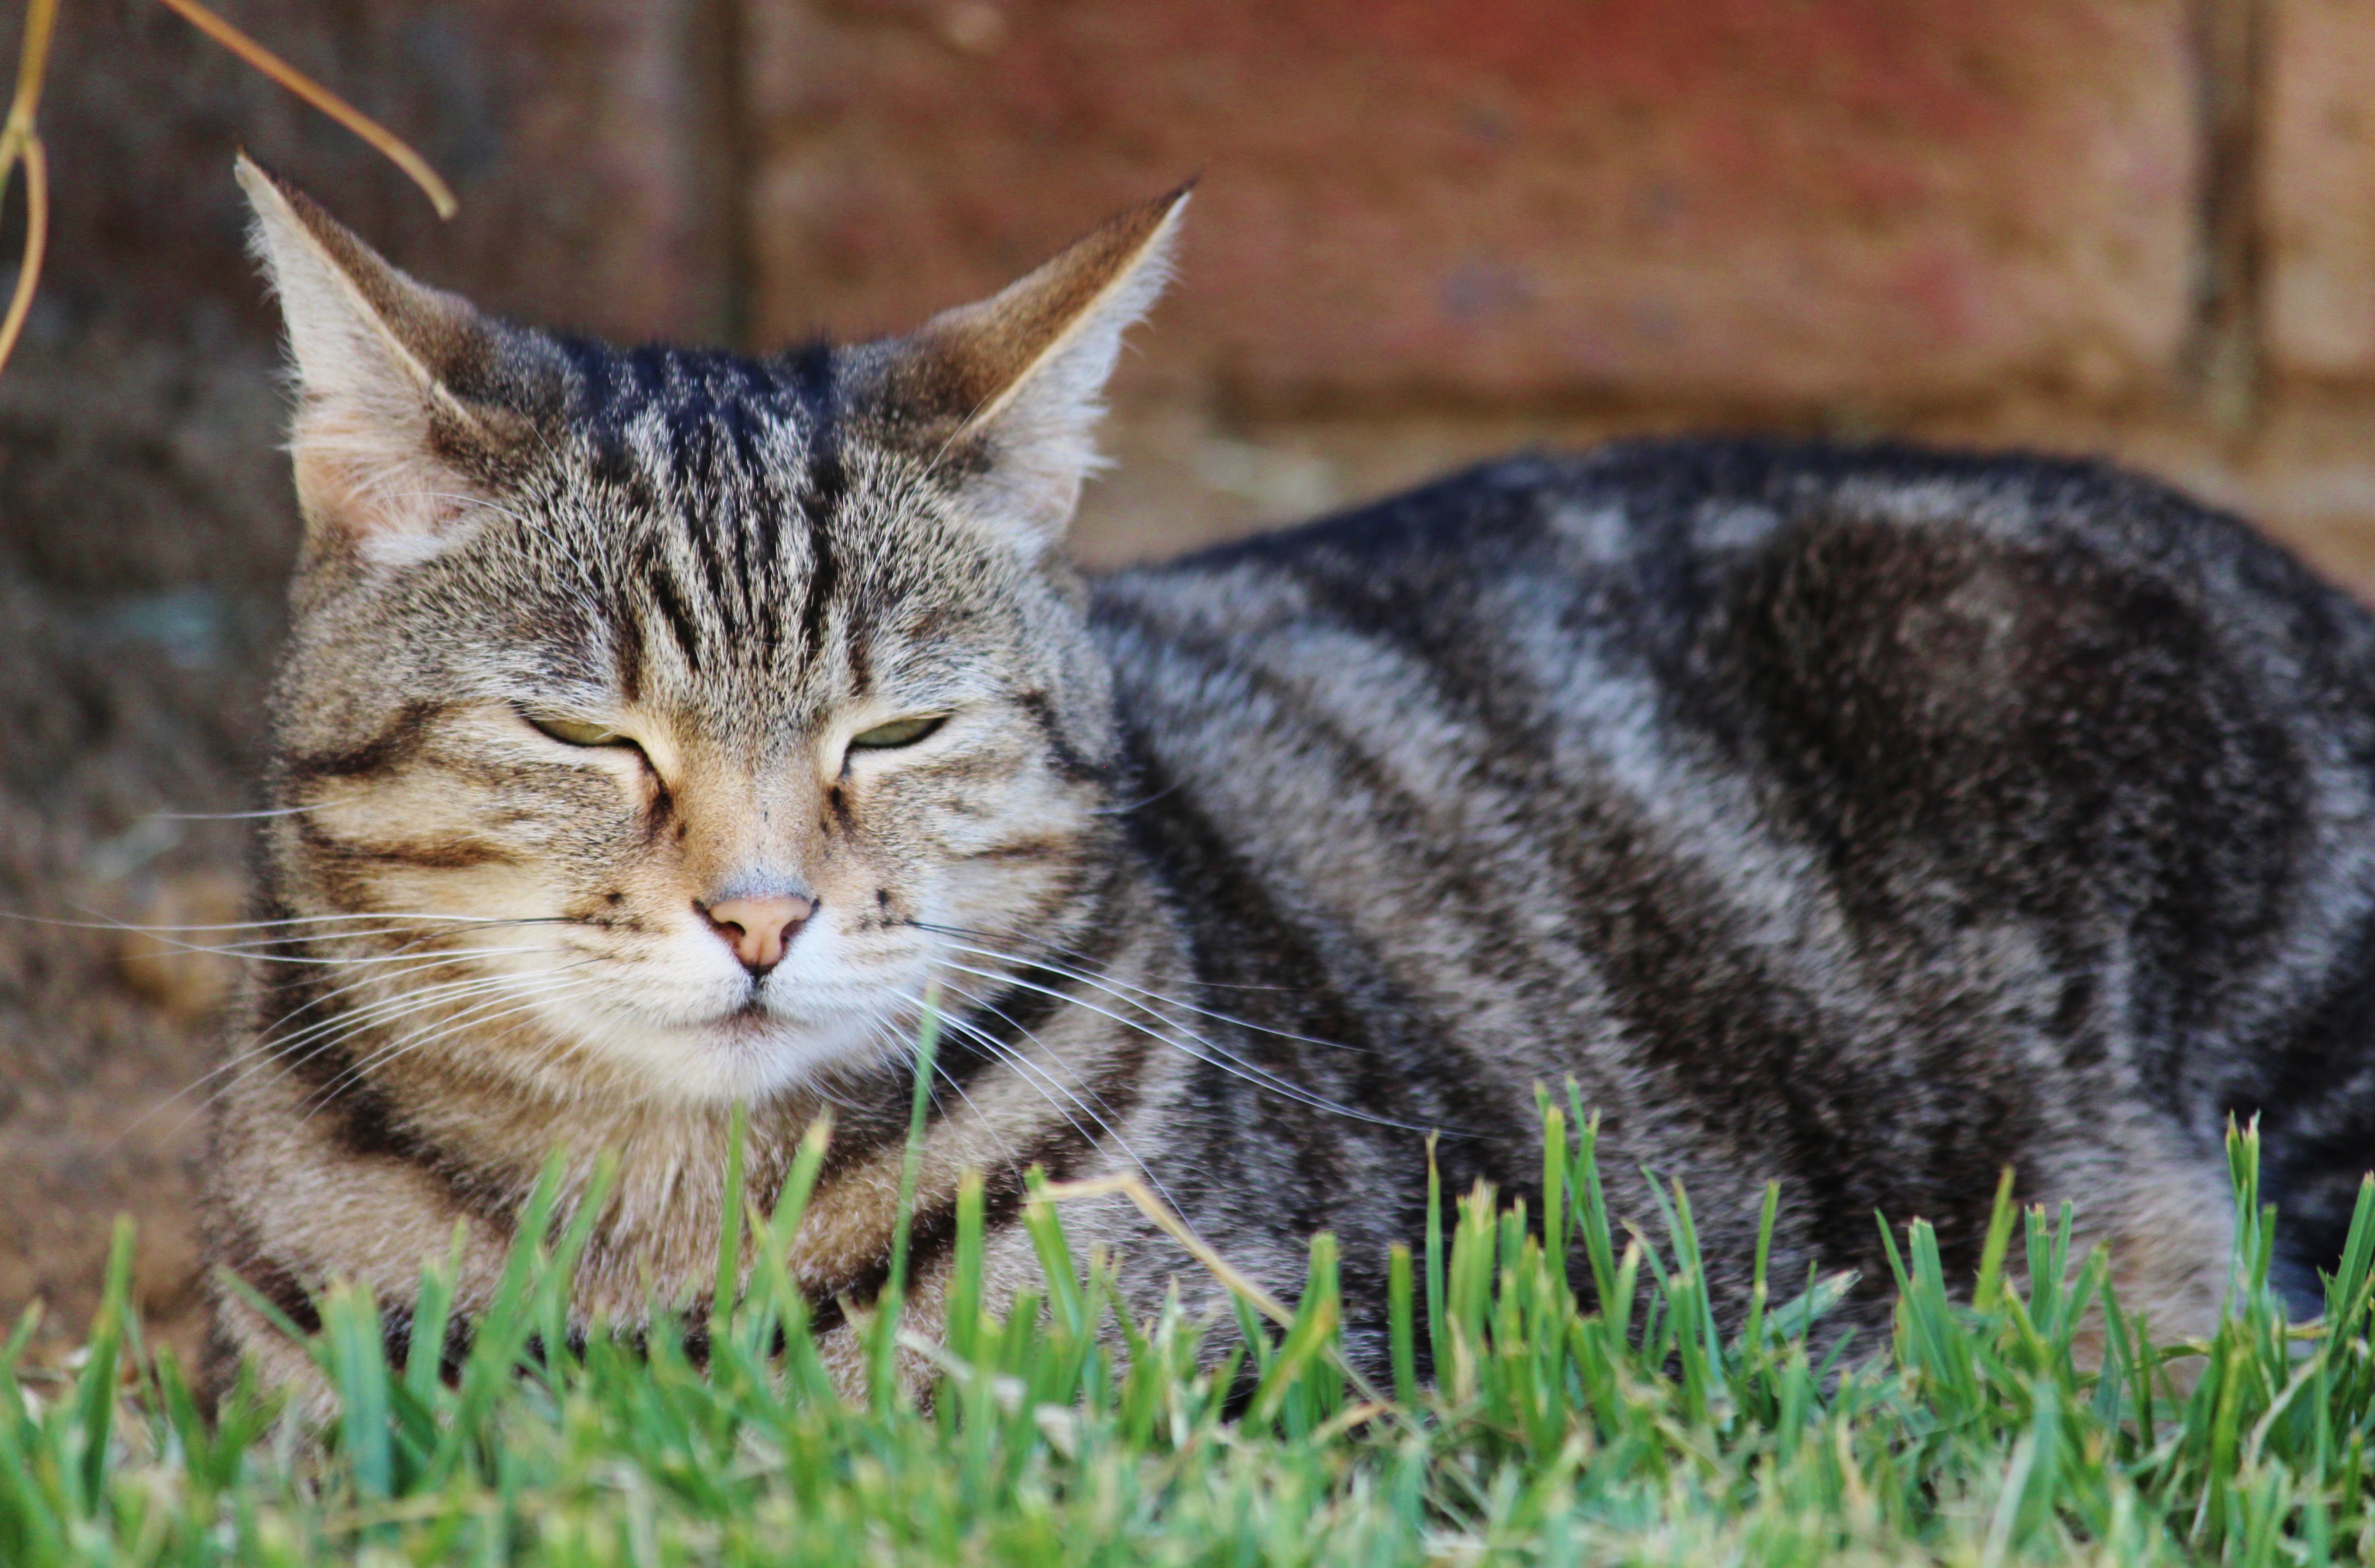
grass, fur, kitten, cat, mammal, cozy, garden, fauna, whiskers, savannah, vertebrate, domestic cat, bobcat, tabby cat, purr, european shorthair, wild cat, small to medium sized cats, cat like mammal, domestic short haired cat, pixie bob, rusty spotted cat